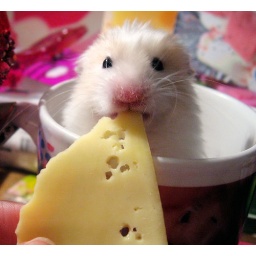
&amp;quot;And I like sleeping in that cup too!&amp;quot; (yes, he DOES:)